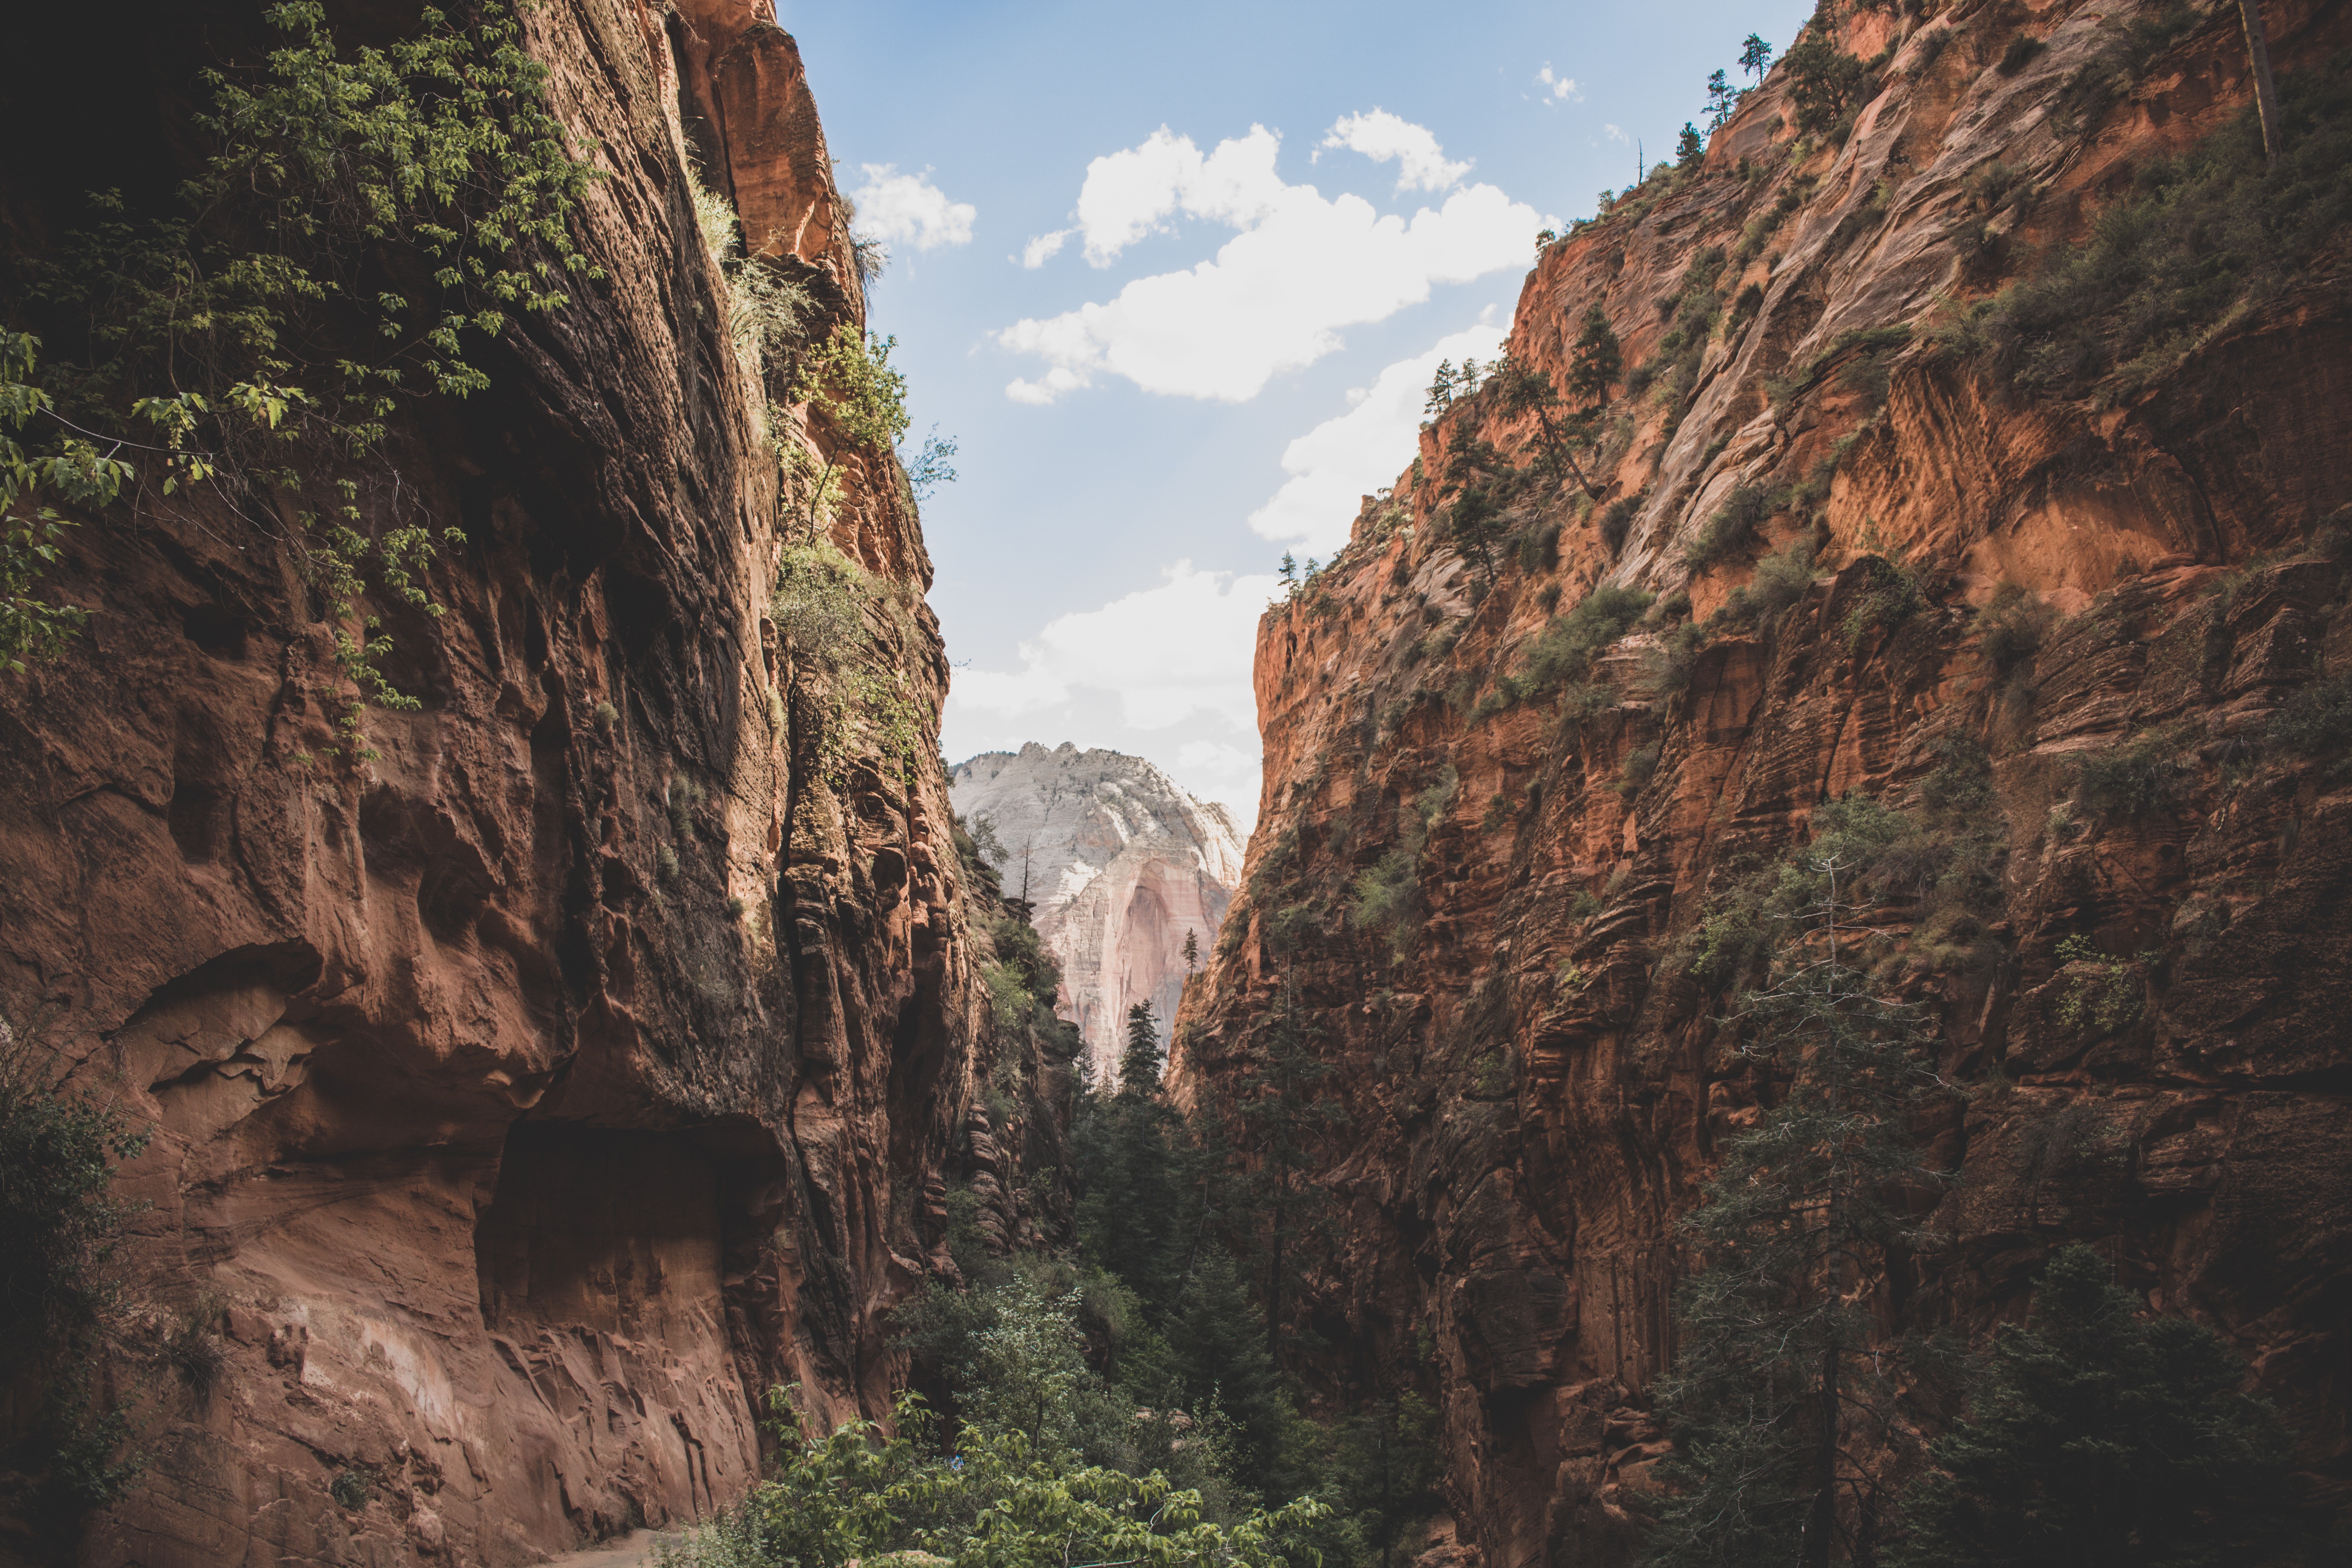
rock, mountain, valley, formation, cliff, arch, canyon, terrain, national park, geology, badlands, wadi, landform, geographical feature